APEC Peru 2016

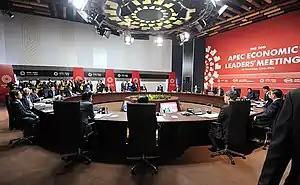
APEC Economic Leader's Meeting on 20 November 2016.

Prior to the Economic Leaders' Meeting, South Korean President Park Geun-hye and Thai Prime Minister Prayuth Chan-ocha decided not to attend in the occasion citing their attendance to address their own domestic issues such as the North Korean nuclear program, as well the 2016 South Korean political scandal and the death and mourning of King Bhumibol Adulyadej, respectively. Park was represented by Prime Minister Hwang Kyo-ahn, while Chan-ocha was represented by his Deputy Prime Minister Prajin Juntong. Indonesian President Joko Widodo also did not attend the summit for the second time consecutively and was again replaced by Vice President Jusuf Kalla; the two had agreed that Widodo would only attend larger global scale conferences while Kalla would attend smaller regional scale conferences like APEC.